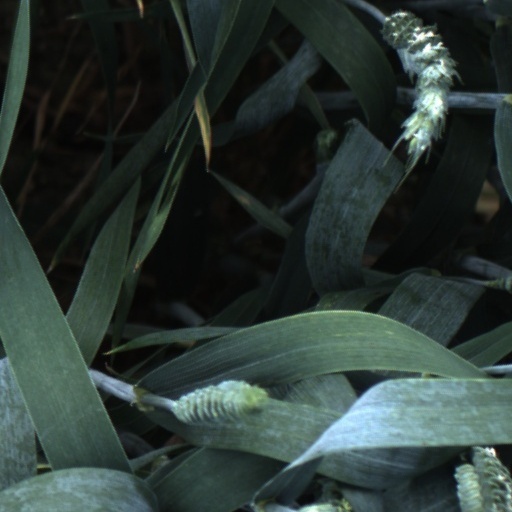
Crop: wheat